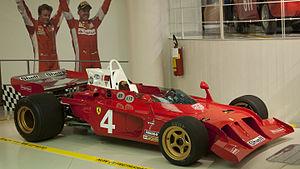
Cette page liste toutes les voitures d'essais ou projets abandonnés de Formule 1 depuis 1950.